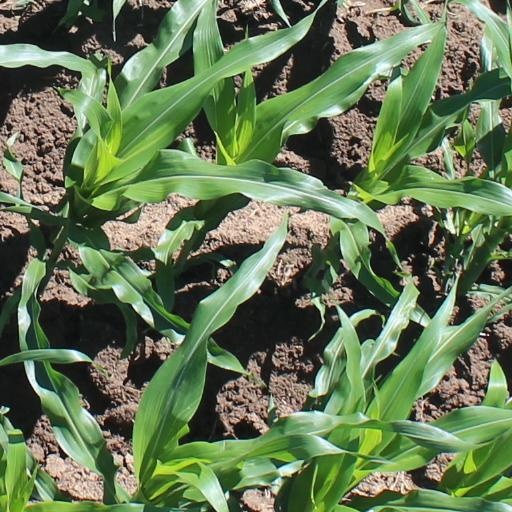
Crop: maize; corn